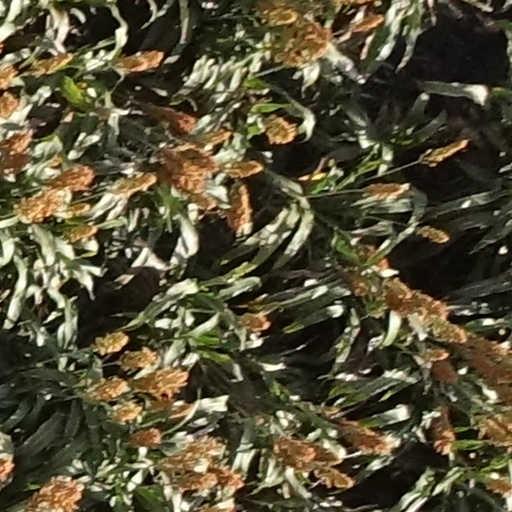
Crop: sorghum